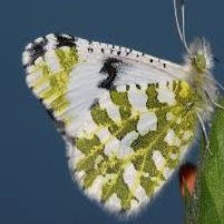
Species: LARGE MARBLE
Butterfly family (ImageNet category): cabbage_butterfly